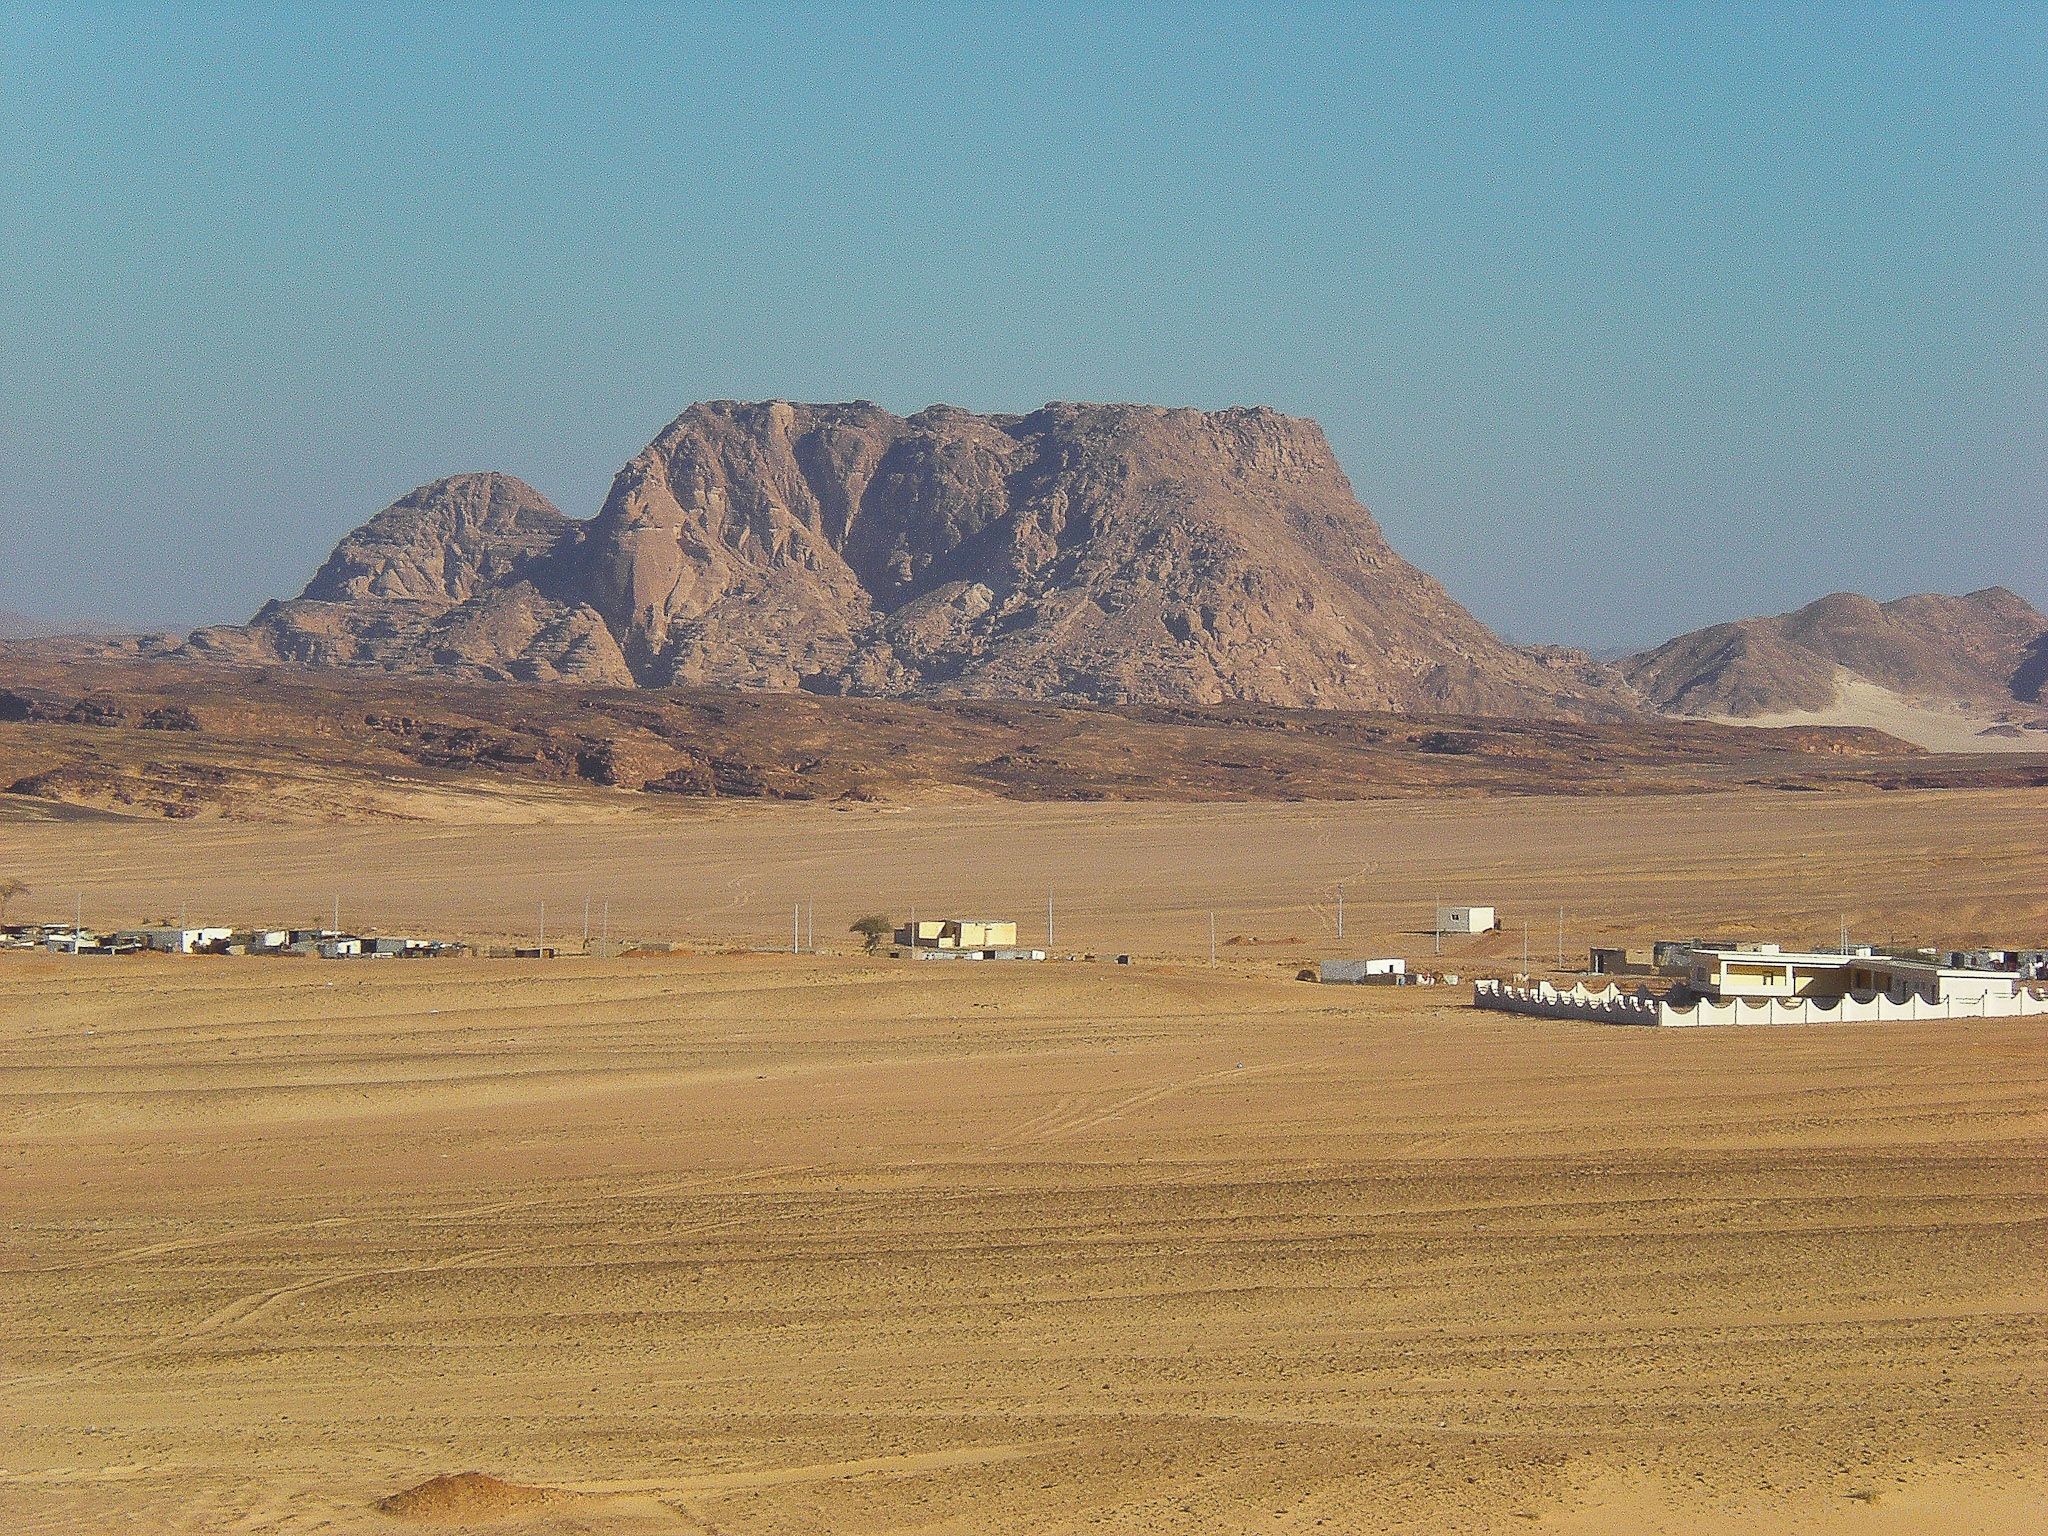
landscape, rock, horizon, wilderness, mountain, field, prairie, hill, desert, valley, soil, plain, geology, grassland, badlands, plateau, ecosystem, sahara, wadi, butte, steppe, landform, stone desert, natural environment, geographical feature, aeolian landform, mountainous landforms, ecoregion, egypt mountains